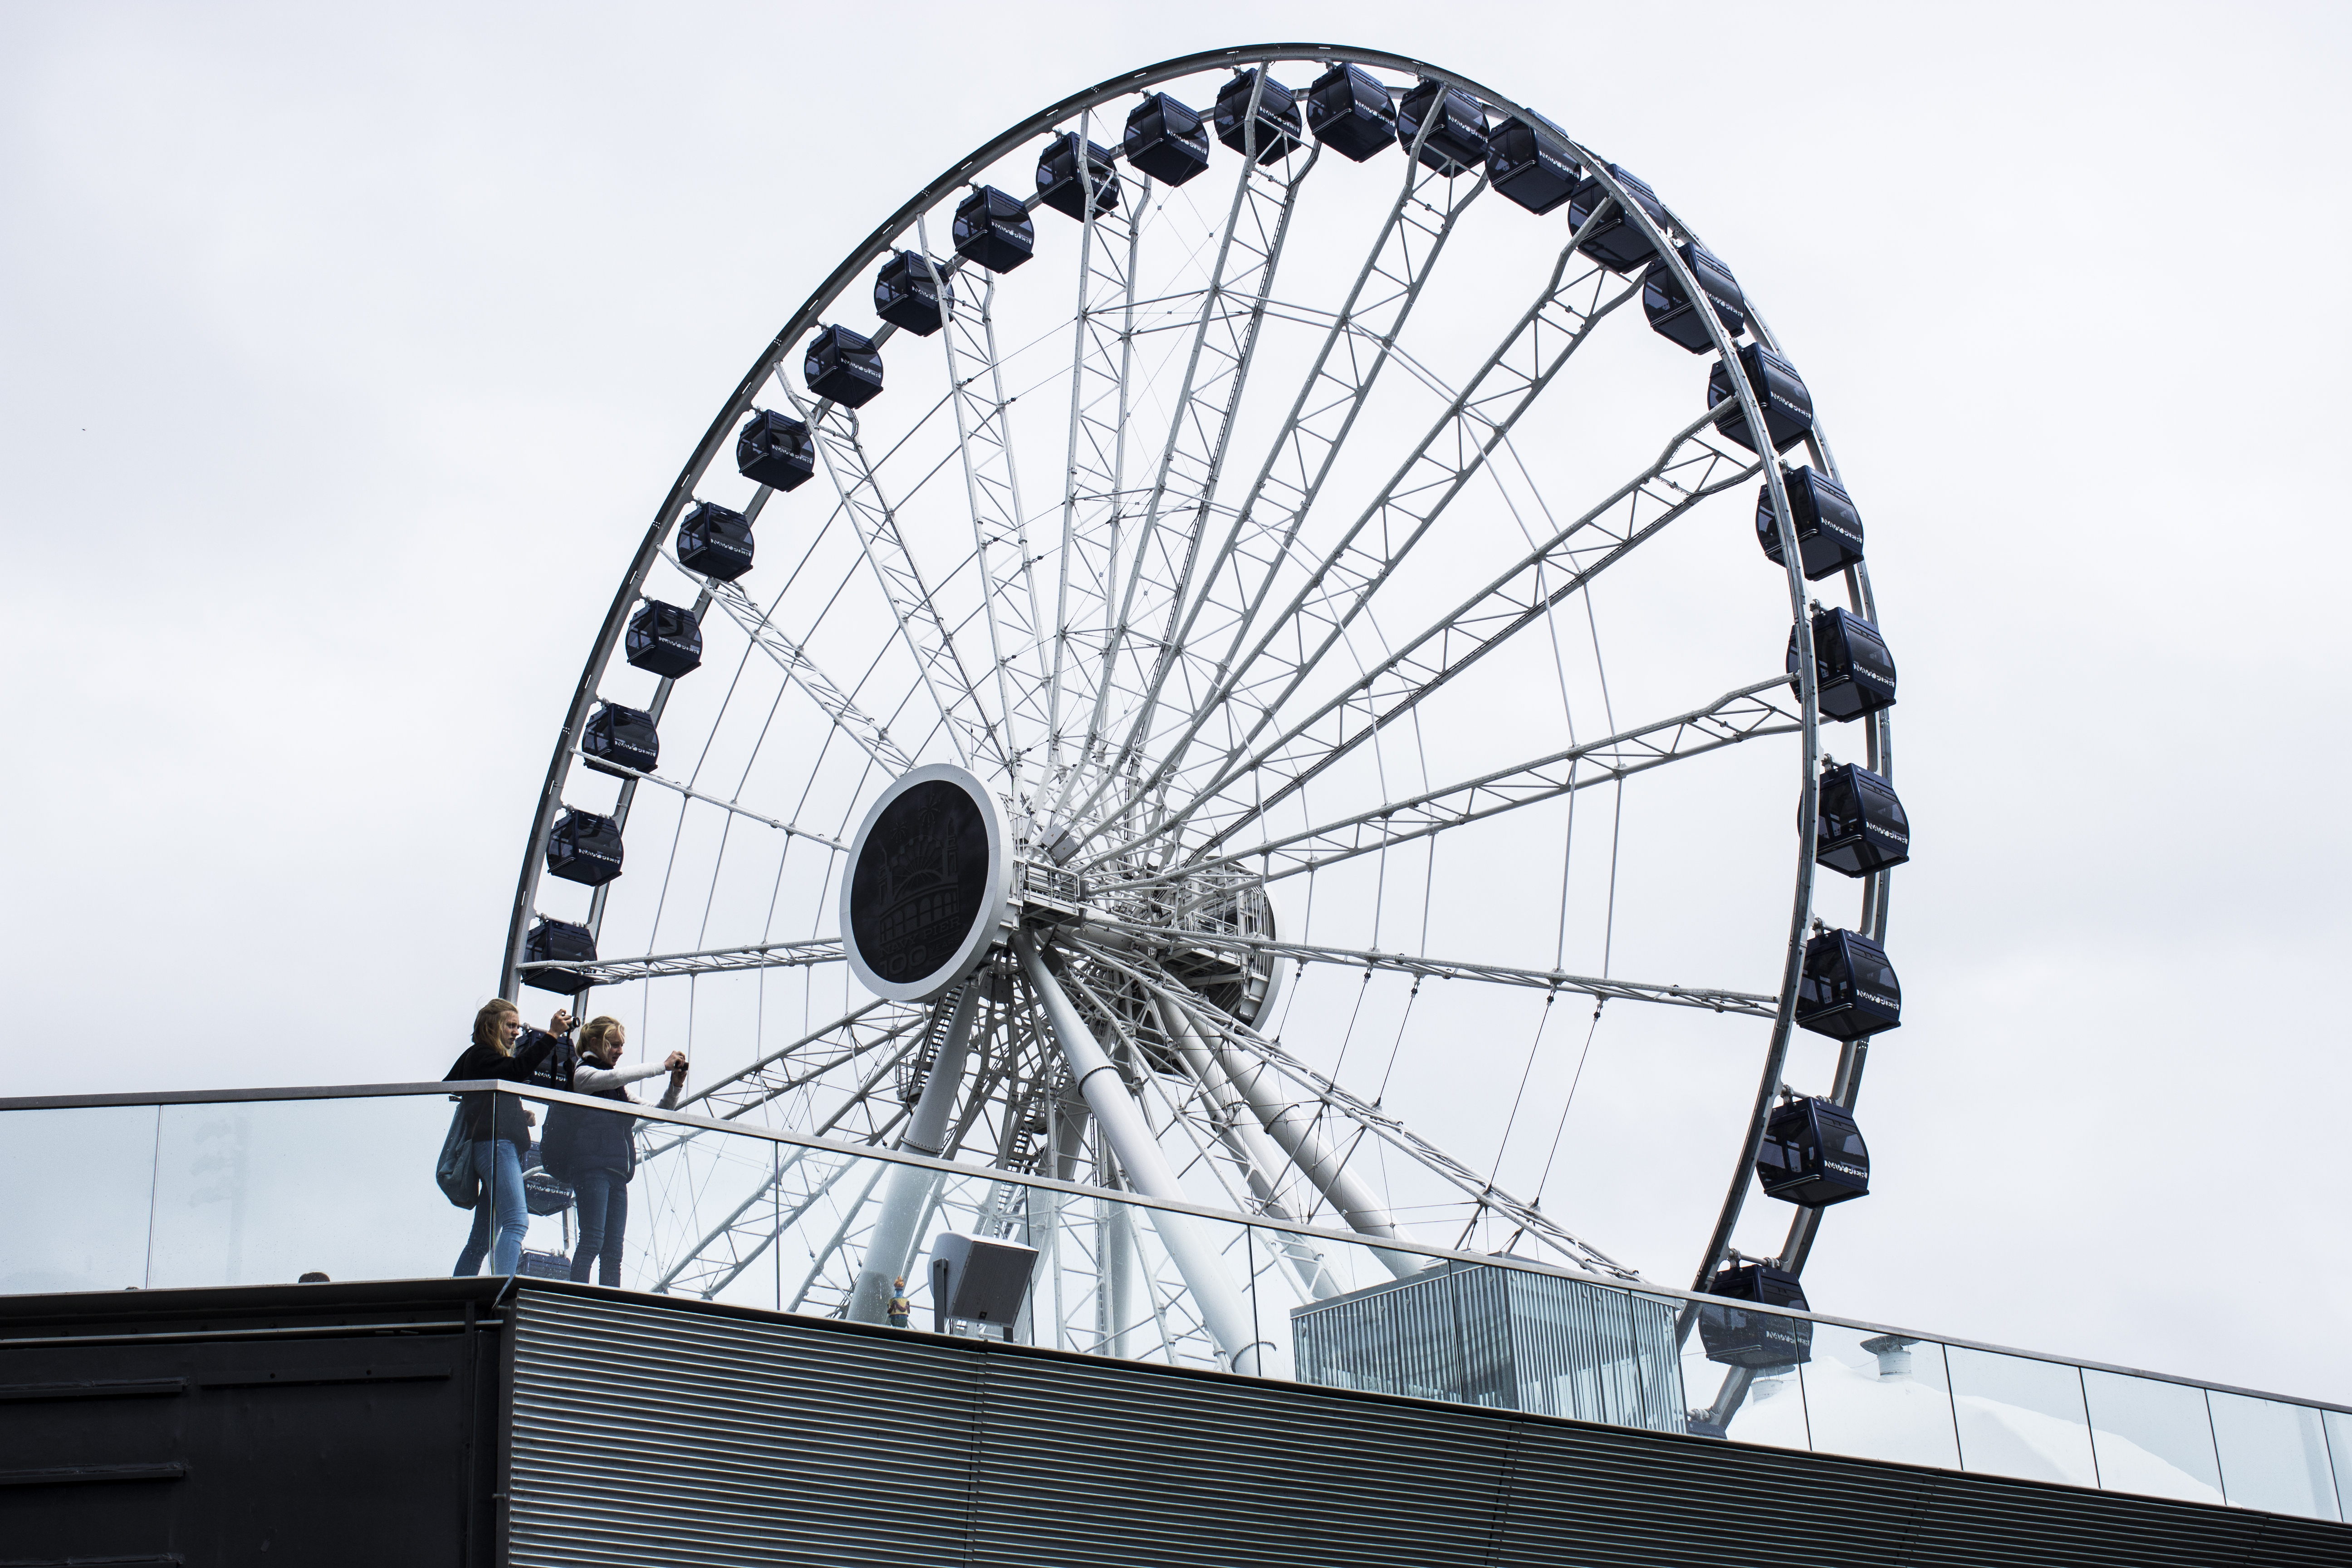
architecture, structure, people, wheel, round, rooftop, building, travel, steel, high, ferris wheel, carnival, scenery, modern, outdoors, scene, tourist attraction, observation, entertainment, bicycle wheel, geographical feature